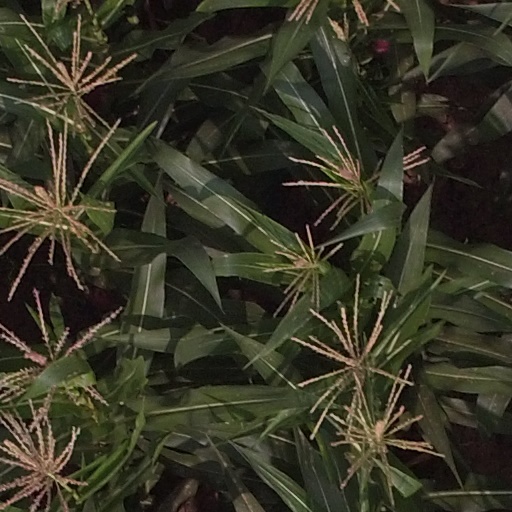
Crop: maize; corn